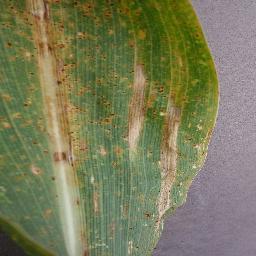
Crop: corn
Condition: (maize)_northern_blight